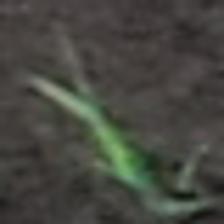
Label: single